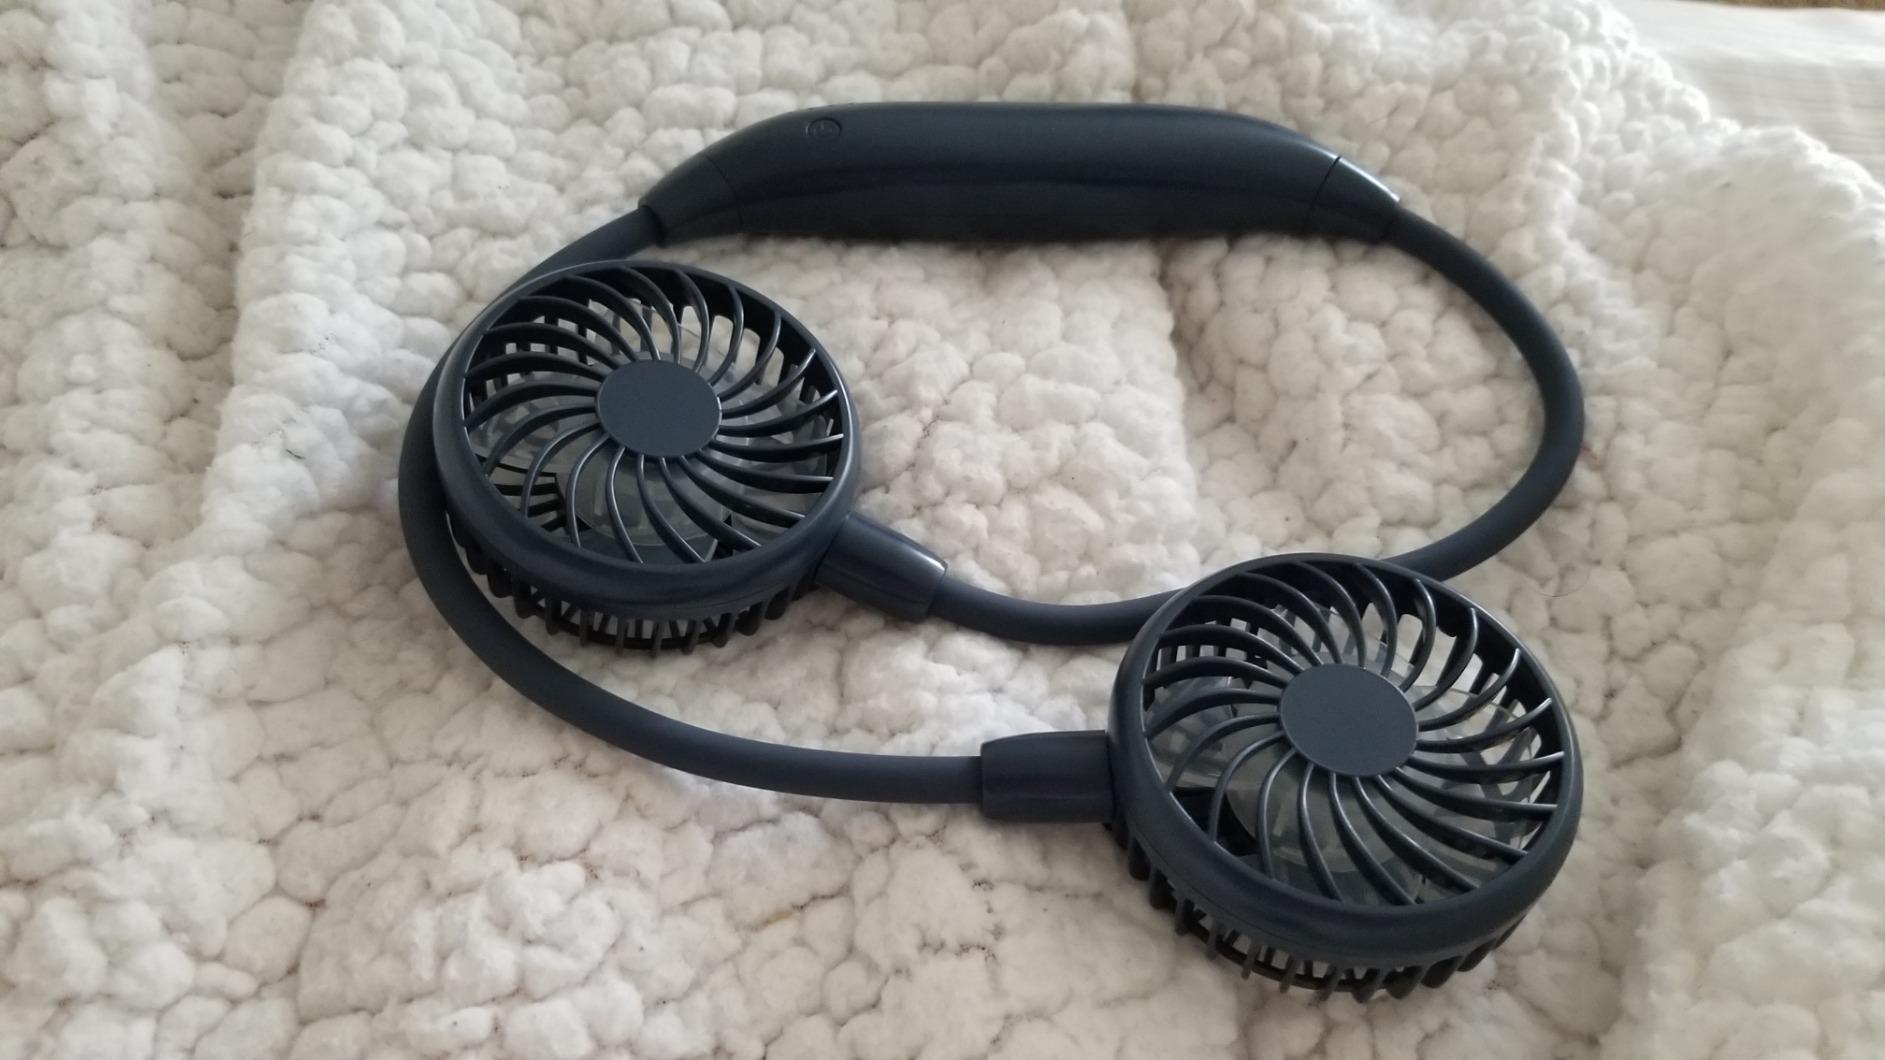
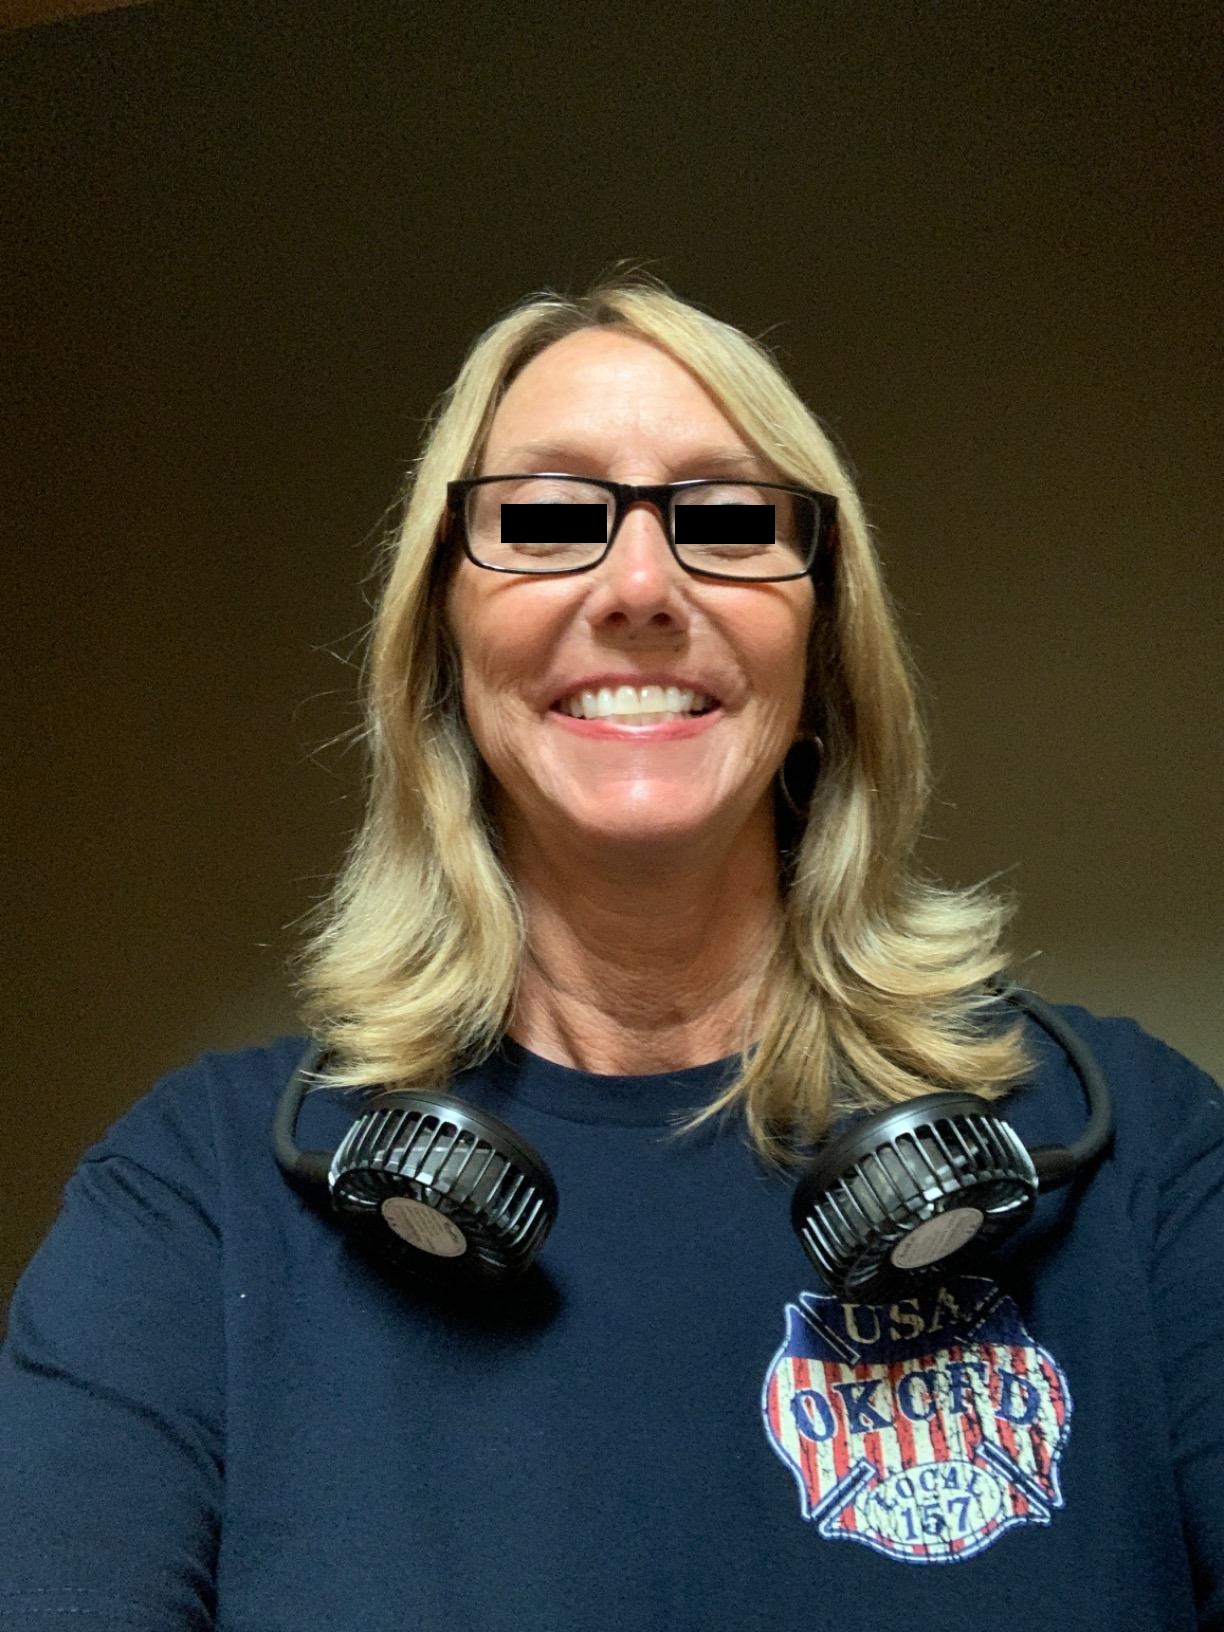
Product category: fan
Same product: no